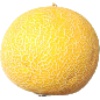
Label: Cantaloupe 1